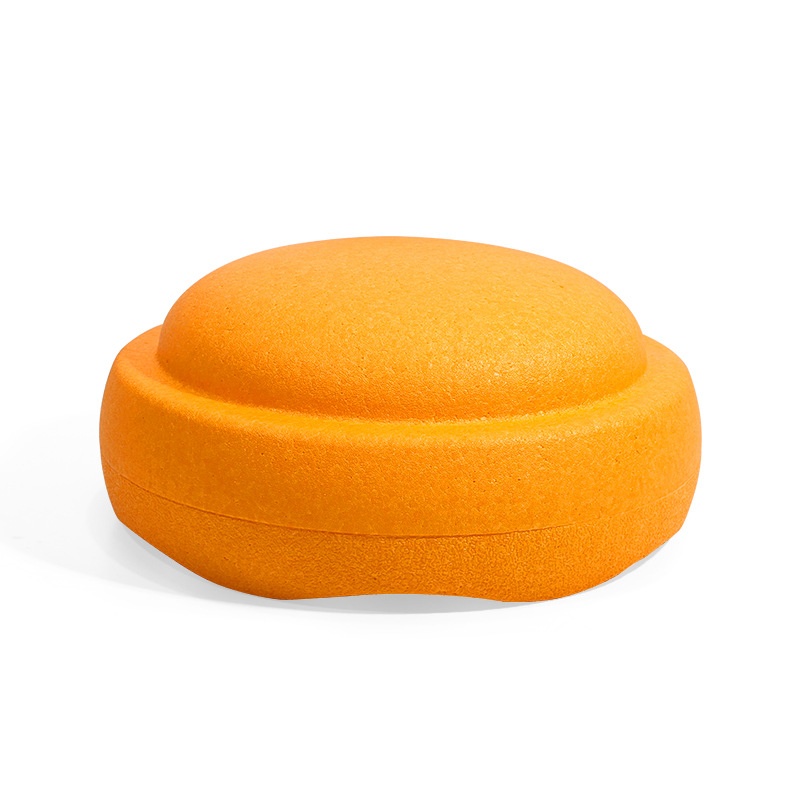
Rainbow Balance Stepping Stone - Sensory Training Toy for Kids, Orange circle Step
Brand: dropshipzone
Rainbow Balance Stepping Stone - Sensory Training Toy for Kids, Single Color Step Product Description Encourage active play and sensory development with this Rainbow Balance Stepping Stone, designed for children's motor skill training. Crafted from durable, non-toxic EVA foam, this single stepping stone features a textured surface for added grip and stability, making it perfect for balance exercises, sensory integration, and early education activities.It adds a fun element to any playtime or learning environment. Lightweight and portable, this stepping stone can be used individually or combined with others to create a playful stepping path, helping kids improve coordination, balance, and confidence. Its soft yet sturdy construction ensures safety during use, while the bright colors stimulate visual engagement. Ideal for home, preschool, or therapy settings, this balance stone is a versatile tool for promoting physical activity and sensory development in young children. Key Features Material: Non-toxic EVA foam, safe and durable Design: Single stepping stone with textured surface Usage: Supports balance, coordination, and sensory training Portability: Lightweight and easy to move Specifications Material: EVA foam Weight: Lightweight for easy handling Suitable for: Children aged 3 and up Usage Environment: Indoor or outdoor on flat surfaces Important Notes This product is a children's toy and complies with Australian safety standards for children's products, including AS/NZS ISO 8124. Adult supervision is recommended during use to ensure safety, especially when multiple stones are stacked or used in a stepping path. Use on a flat, non-slip surface to prevent falls. Inspect the stepping stone for damage before each use and discontinue if any tears or cracks appear. This product does not contain lithium batteries. Returns, Refunds and Replacements Products that are received faulty, damaged, or not as described are eligible for a return, refund, or replacement in accordance with the Australian Consumer Law (ACL). We are committed to ensuring all products meet the standards of quality and reliability expected by our customers. However, please note that we do not accept returns or provide refunds for change of mind. We encourage you to carefully consider your purchase to ensure it meets your needs and expectations. Delivery Timeframe Please note that we cannot guarantee the exact date of arrival, and the delivery timeframes (excluding weekends and public holidays) are as follows: For customers in Victoria, approximately 7-10 working days; For customers in NSW, SA, ACT, and QLD, approximately 9-12 working days; For customers in WA, NT, and TAS, approximately 9-12 working days.
Category: Toys & Games > Toys > Sports Toys > Fitness Toys